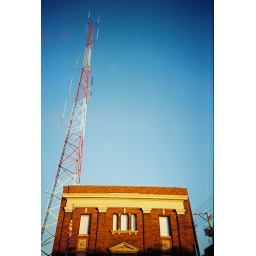
A Chicago Police Department radio tower towers over the Jefferson Park Masonic Lodge.